2014 FZ71

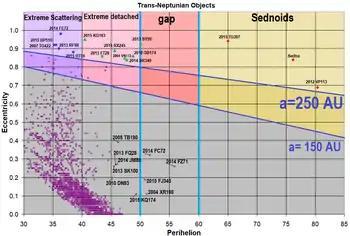
The object is located in the "gap", a poorly understood region.

The object belongs to the same orbital group as ("Buffy"), , and "(also see diagram)". With an orbital period of 660 years, it seems to be resonant trans-Neptunian objects in a 1:4 resonance with Neptune, as are and , but with a lower eccentricity and therefore higher perihelion.